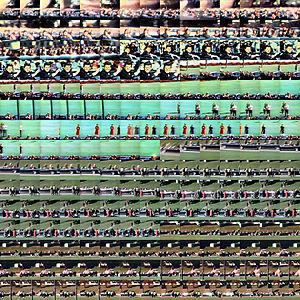
Volker Hildebrandt est un artiste numérique allemand. Son œuvre mêle la peinture, la vidéo, le multimédia, les objets et le dessin.